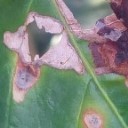
Label: Miner